Florynce Kennedy

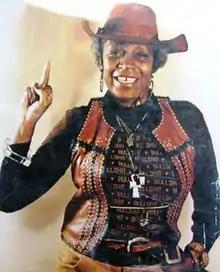
Kennedy c. 1976

Florynce Rae Kennedy (February 11, 1916 – December 21, 2000) was an American lawyer, radical feminist, civil rights advocate, lecturer, and activist.